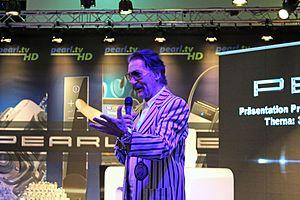
La Ferrari Testa D’Oro ou Ferrari Testa D'Oro Colani est un concept car de 1989, créé par le designer Luigi Colani, à base de Ferrari Testarossa de 1984.